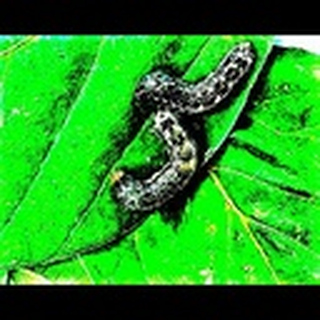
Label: cotton_army_worm